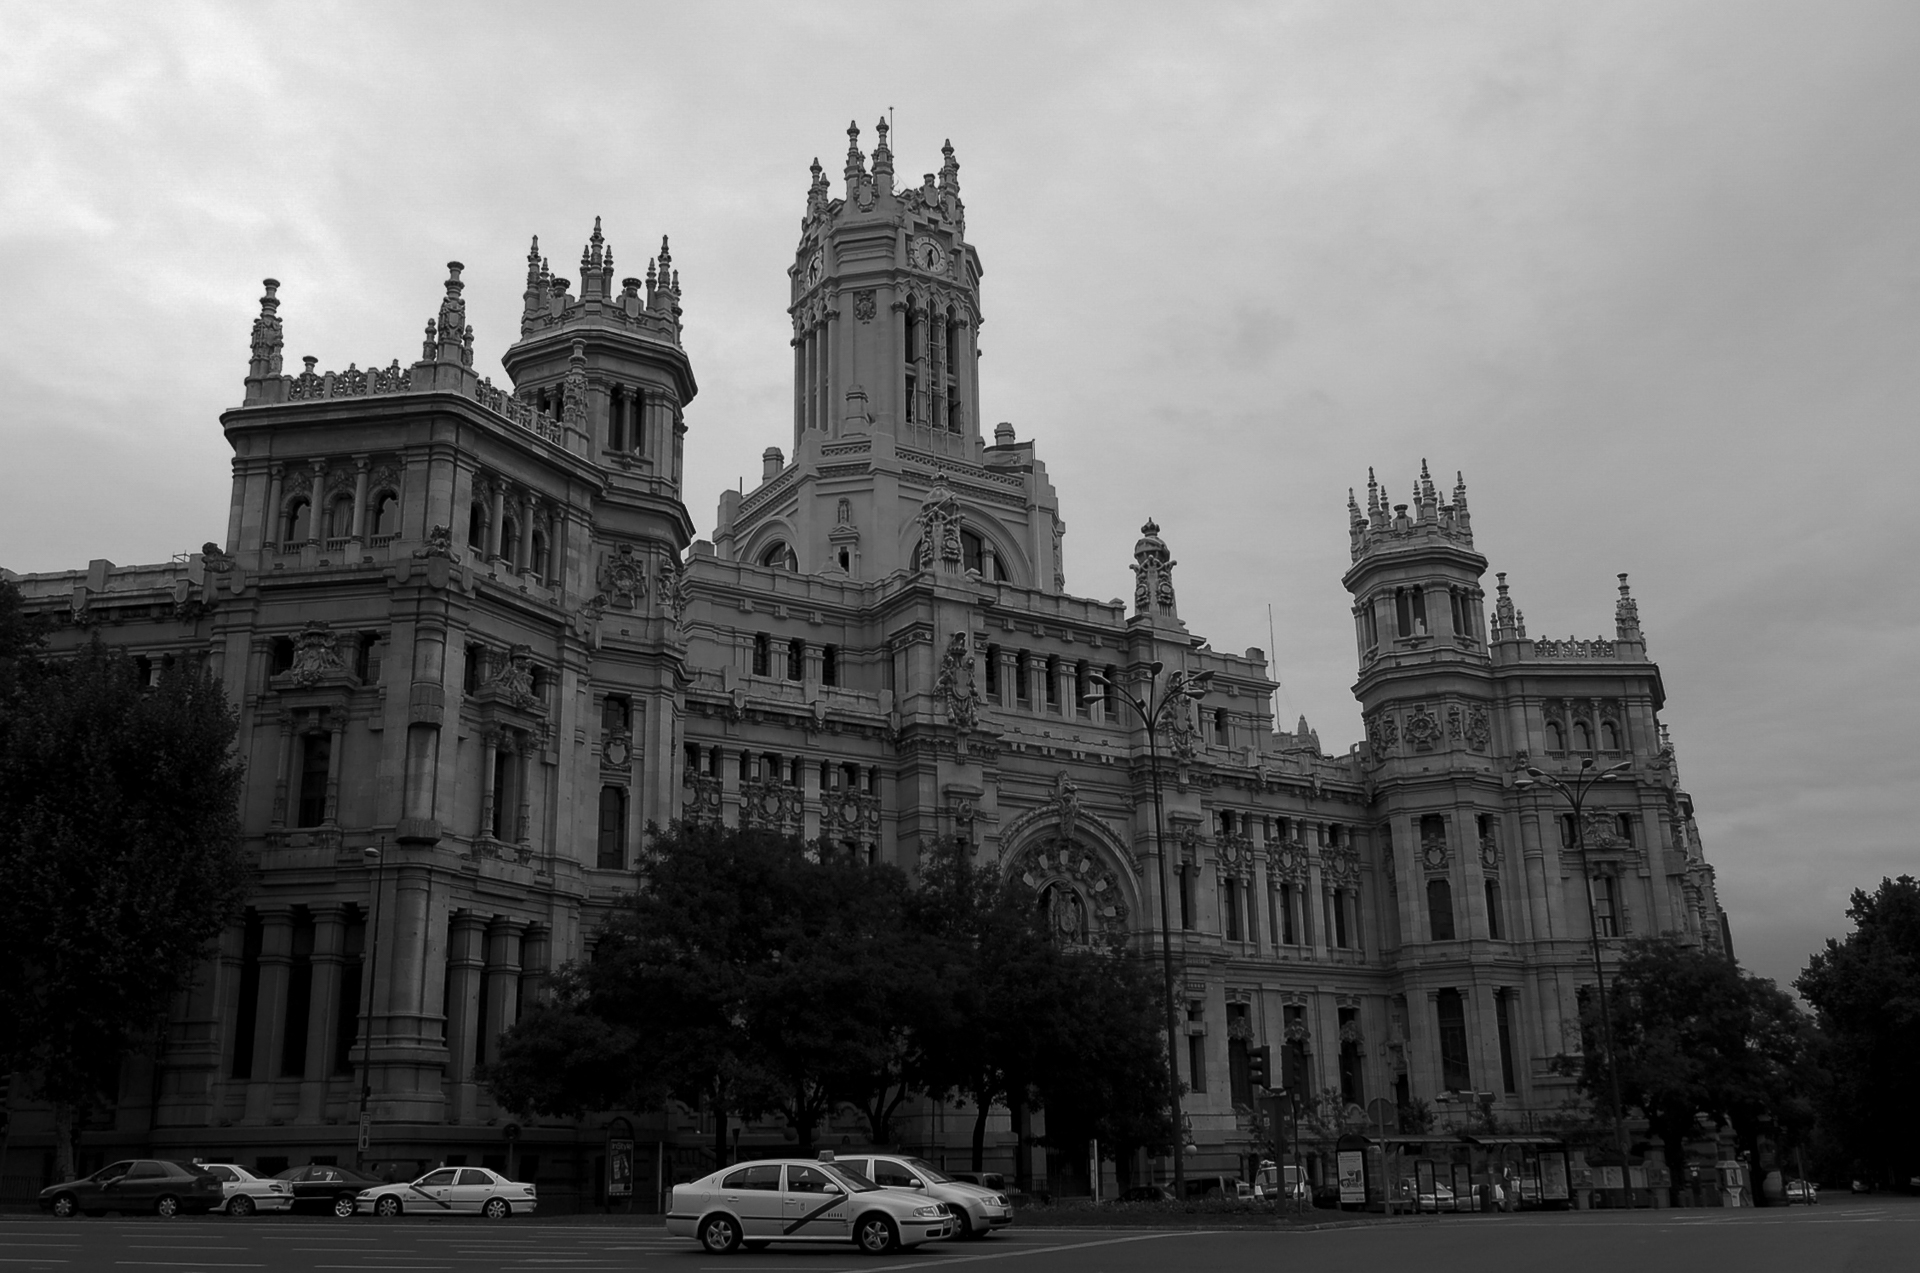
black and white, architecture, building, city, photo, cityscape, travel, europe, tower, landmark, facade, cathedral, monochrome, bw, blackandwhite, blackwhite, madrid, foto, argentina, es, bn, espana, comunidaddemadrid, metropolis, 2006, rodrigoparedes, buenosaires, 160378, www160378com, cibeles, correos, monochrome photography